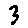
Label: 3